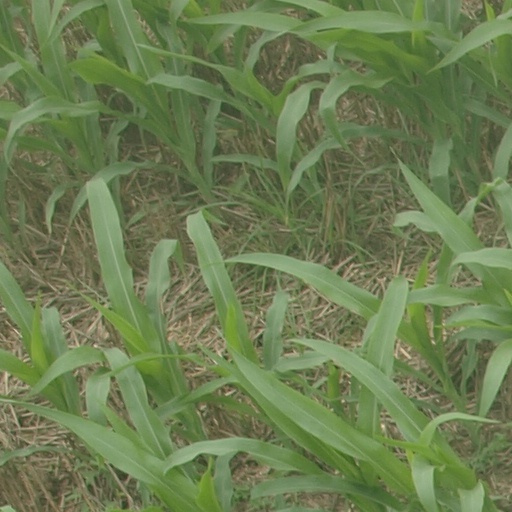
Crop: maize; corn